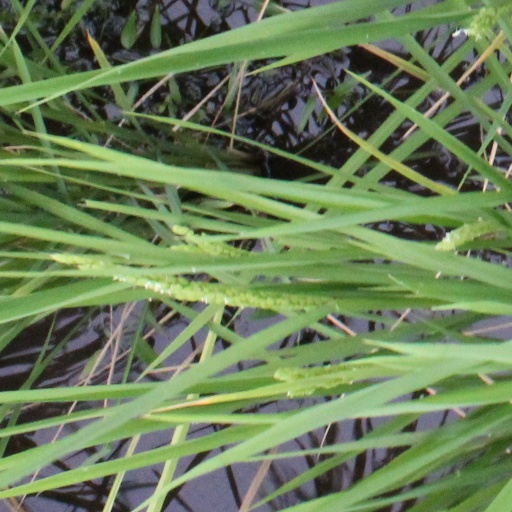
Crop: rice